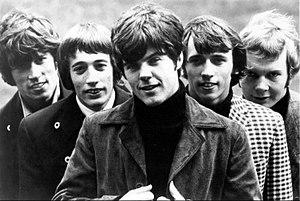
Vince Melouney, né le 18 août 1945 à Sydney, a été l'un des fondateurs du groupe Billy Thorpe & the Aztecs, où il a joué de la guitare de 1963 à 1965. Le groupe a ensuite été dissous et Melouney a formé un duo du nom de Vince & Tony's Two avec Tony Barber, un ancien des Billy Thorpe & the Aztecs.
Les Bee Gees est un groupe pop rock r'n b anglais, formé par trois des frères Gibb : Barry et les jumeaux Robin et Maurice, originaires de l'Île de Man et d'un guitariste et deux batteurs australiens, Vince Melouney, Colin Petersen et Geoff Brigford. Le total de leurs ventes de disques sur toute leur carrière est estimé à 220 millions, faisant d'eux l'un des plus grands vendeurs de disques de toute l'histoire de la musique.